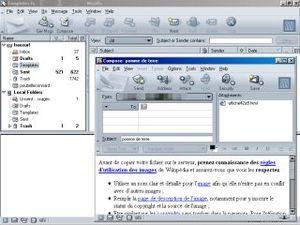
Photo d'écran de Mozilla Mail petit format, Licence GPL et GFDL crée par Rinaldum 6 jan 2004 à 11:16 (CET) Rinaldum
Mozilla Application Suite était une suite Internet libre multiplate-forme notamment composée d'un navigateur web, d'un client de messagerie, d'un lecteur de nouvelles, d'un éditeur HTML et d'un client IRC. Son développement a démarré avec Netscape Communications Corporation, avant leur rachat par AOL avec comme base le code source de Netscape Communicator. Le développement a été mené de 1998 à 2003 par la Mozilla Organization, devenue la Mozilla Foundation en 2003.